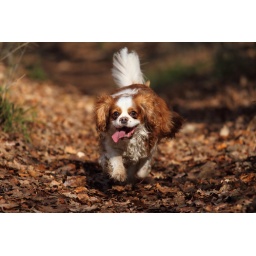
Susie Cavalier King Charles Spaniel running in the autumn forest